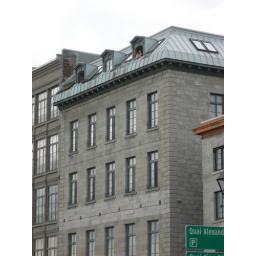
girl in window